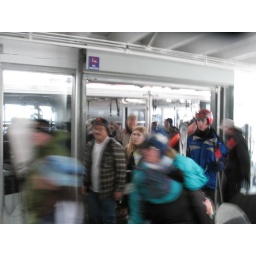
subway car in the sky